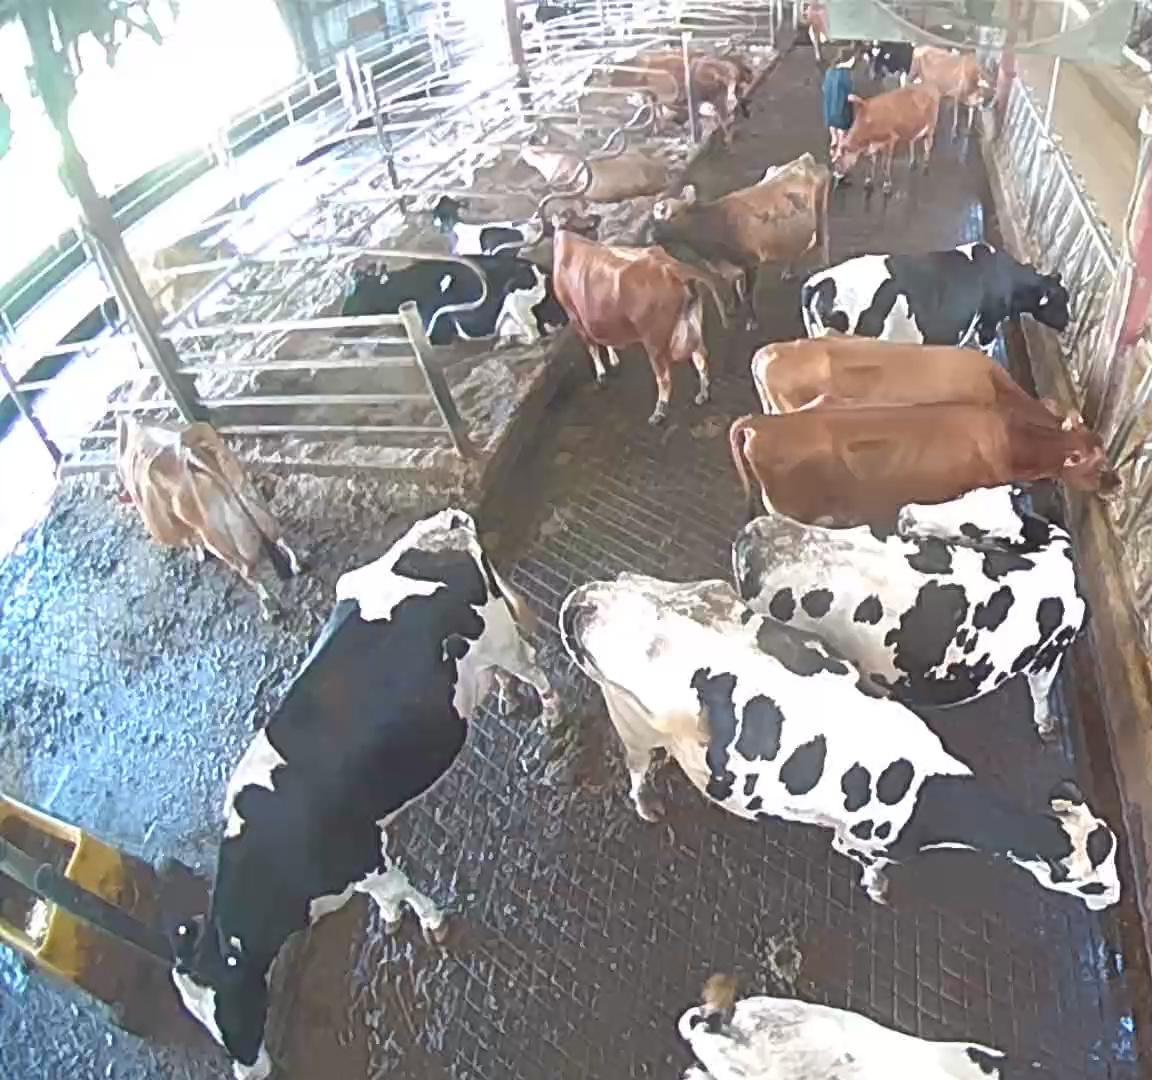
Number of cows: 15